East New York

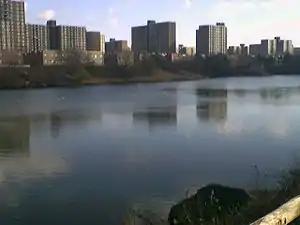
Fresh Creek Basin, with Starrett City in the background

Starrett City (also known as Spring Creek Towers) is the largest subsidized rental apartment complex in the United States. Its boundaries, starting from the north and moving clockwise are: Flatlands Avenue to the north, Hendrix Street to the east, Jamaica Bay to the south and the Fresh Creek Basin. Opened in 1974, the Starrett City site spanned over before being subdivided in 2009 as part of a refinancing. The housing development contains 5,881 apartment units in 46 buildings. The residential site also includes eight parking garages and a community center. The area contains a shopping center as well. A number of parcels of undeveloped land totaling were separated out from the residential site as part of the refinancing.